Two of a Kind (American TV series)

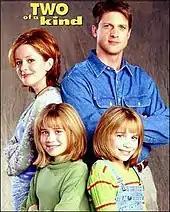
Cast of "Two of a Kind", starting from the top-left going clockwise: Sally Wheeler (Carrie), Christopher Sieber (Kevin) and Mary-Kate & Ashley Olsen

The theme music which accompanied the opening title sequence was composed by Jesse Frederick and Bennett Salvay, and was the second theme composed by Frederick and Salvay that does not include lyrics, coming after "The Family Man", which was also produced by Miller-Boyett.